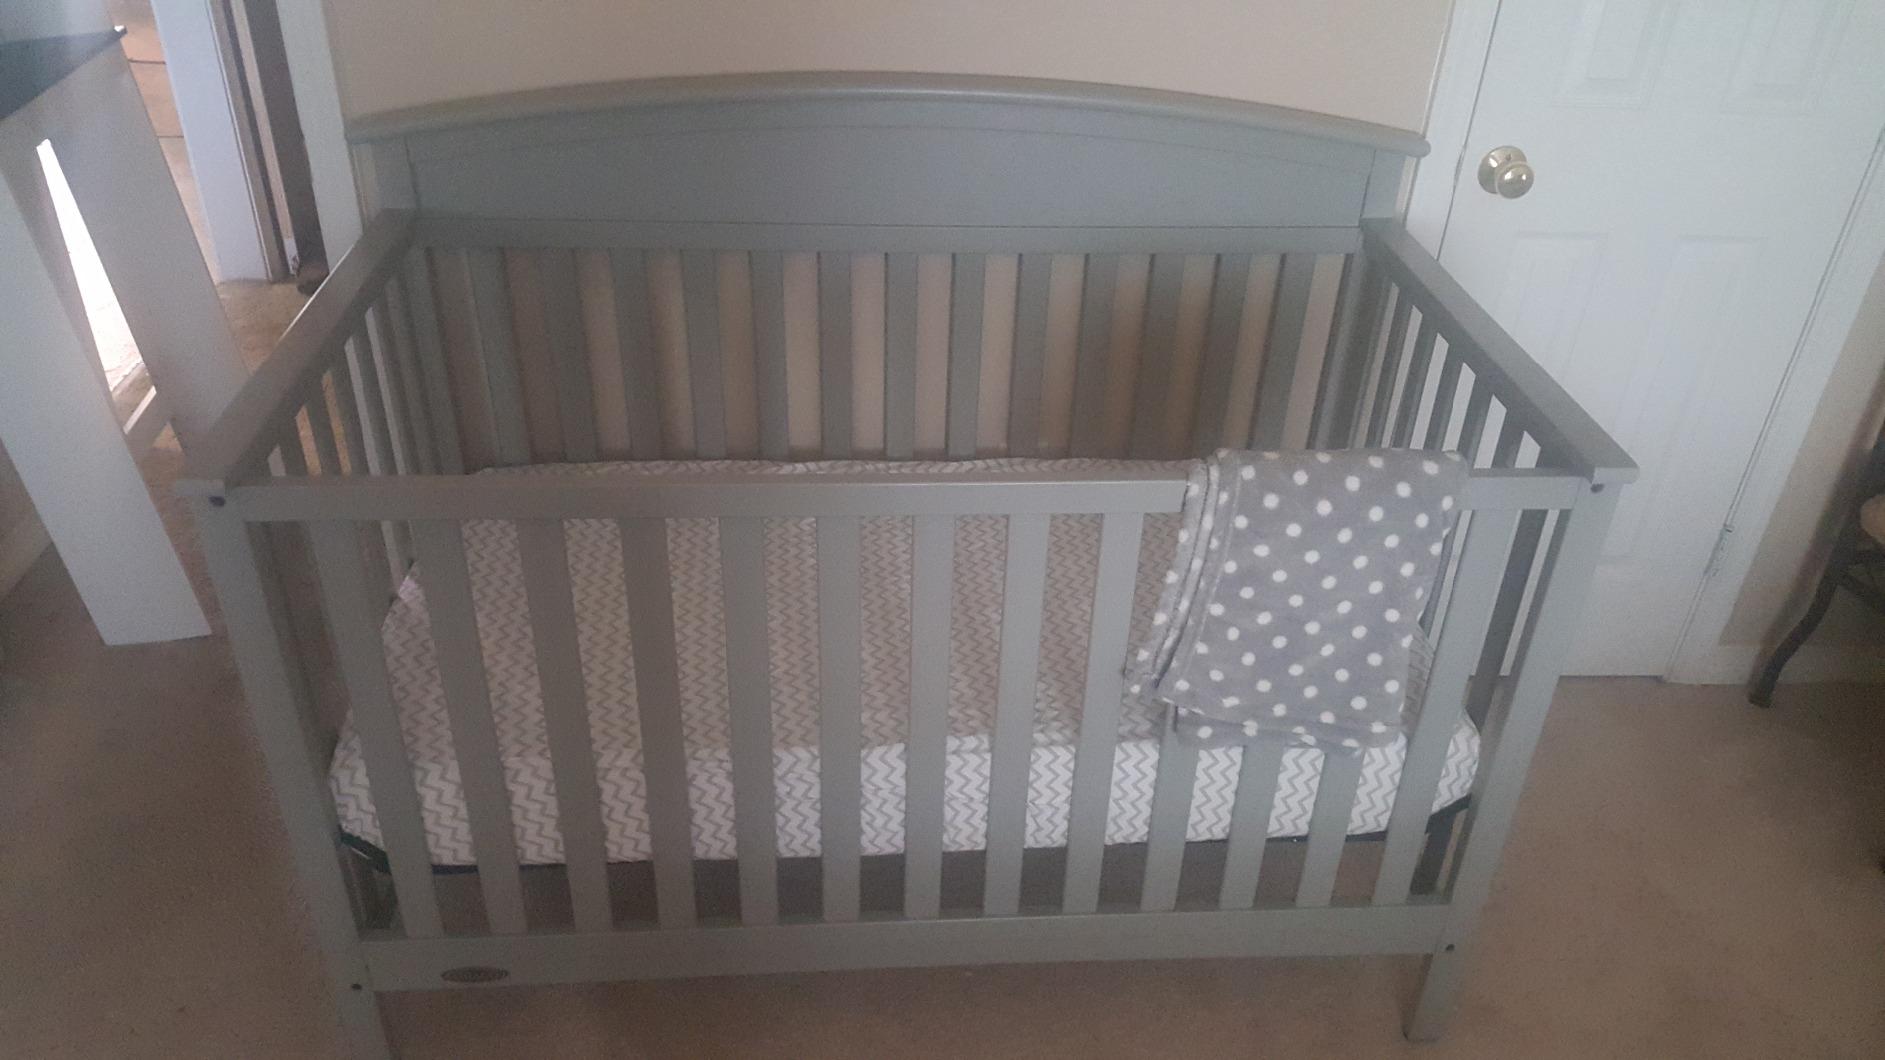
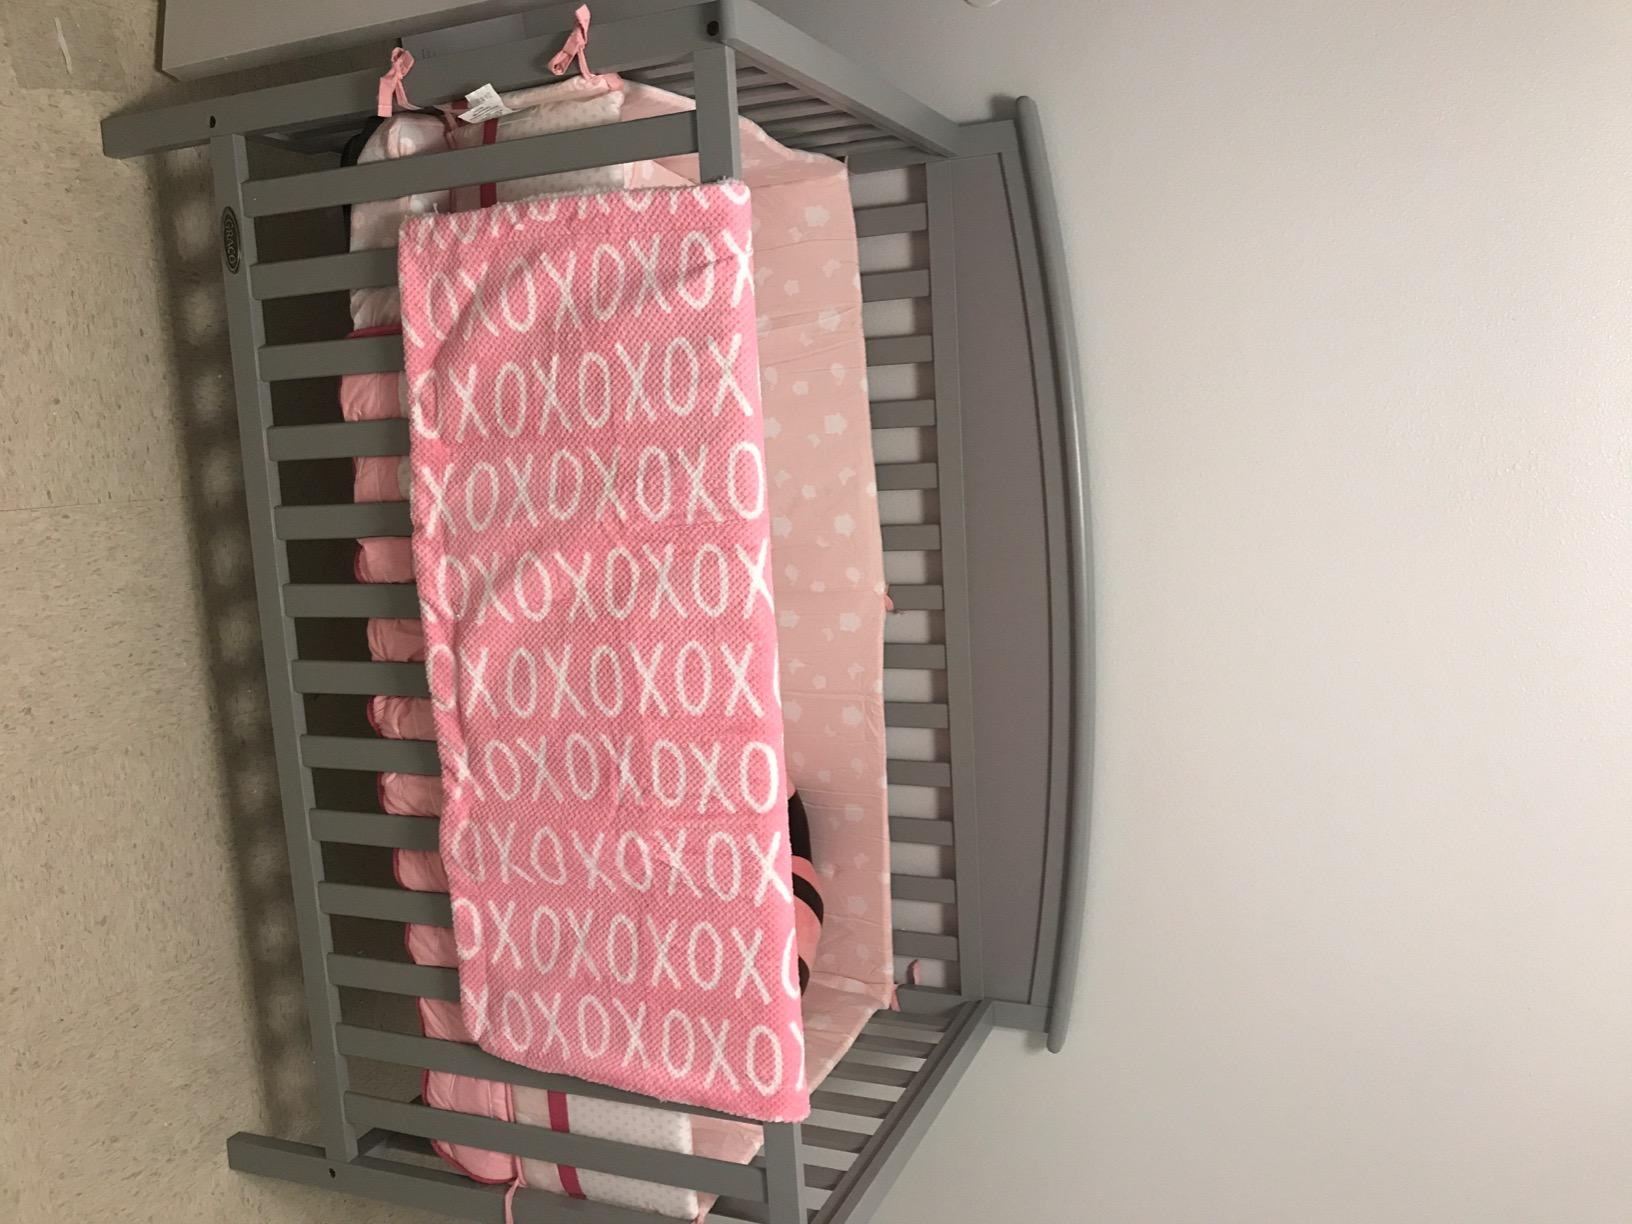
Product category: products_crib
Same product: yes